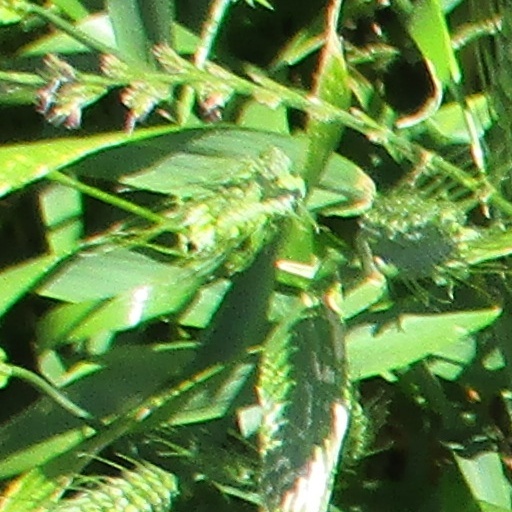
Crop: wheat